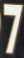
Number: 7